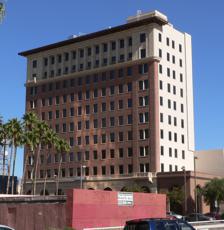
Building: Valley National Bank Building (Tucson, Arizona)
Country: United States of America
Year built: 1929
Skyscraper in Tucson, Arizona United States historic place Valley National Bank Building U.S. National Register of Historic Places Valley National Bank Building Location 2 East Congress Street, Tucson, Arizona 85701, US Coordinates 32°13′18″N 110°58′16″W / 32.22169°N 110.97104°W / 32.22169; -110.97104 Built 1929 Architect Percy A. Eisen Albert R. Walker NRHP reference No. 75608928 Added to NRHP July 29, 2003 The Valley National Bank Building is the oldest skyscraper in Tucson, Arizona . It was built in 1929 by Percy A. Eisen (1885–1946) and Albert R. Walker (1881–1958). It has housed administrative offices on the second floor. It has been listed on the National Register of Historic Places since September 12, 2003. History In March 1901, the Consolidated National Bank of Tucson acquired the bank site and properties adjoining on both sides from General Levi Howard Manning. The pre-existing bank, designed by Henry Trost , was too small, so it was demolished to make way for a new bank. This second bank proved to be too small, and an expansion began in 1917 at the cost of $100,000, in the Corinthian style of architecture common for banks of the era. In 1928 Consolidated National set out to build Tucson's first skyscraper, which opened in 1929 for the then-staggering cost of $1 million. It opened with 3,000 safety deposit boxes, a testament to the expense of the building and the increasing wealth of Tucsonans. In 1935, Phoenix-based The Valley Bank and Trust bought Consolidated National to form Valley National Bank of Arizona . The Consolidated National Bank Building expresses the taste of the building's patrons and the bank's owners, who were some of Tucson's most prominent businessmen. The building was the setting for some scenes of the 1956 film A Kiss Before Dying , which was filmed in Tucson. Bank One acquired Valley National Bank in 1993, and Chase , which bought Bank One in 2004, maintained a bank branch in the structure until it closed on December 6, 2023. Architecture The building's facade extends 127 feet along Stone Avenue and 65 feet along Congress Street in downtown Tucson. The building has 10 stories, consisting of a three-part vertical block with basement; the high first story banking offices include a mezzanine and offices above. Fireproof steel frame and poured concrete megaliths form the structure's exterior. The Valley National Bank Building's design is considered a very late example of influences from the 1893 Columbian Exposition , held in Chicago. This exposition showcased many eclectic revival styles with an eye for historical accuracy, including the Italian Renaissance Revival style of this building. Further adding to this influence are the interior decorations and murals, such as a floral motif in the bank branch which depicted America as the "New Eden", small murals on the ceiling of the lobby depicting manifest destiny painted by Anthony Heinsbergen , a muralist from Los Angeles. The building is faced with brick and cream terra cotta on its north and west sides. The top tier is capped by a classic cornice and an Italianate hatched overhang painted brown. The roof overhang includes sections featuring a black-and-red geometric motif inspired by Southwest Native American design. The bank lobby itself includes walls originally painted a grey-green color. The ceiling on the bank level is coffered, with beams carved in a floral motif. A geometric neoclassical motif adorns the ceiling murals and beams, colored in red, rose, green, blue and solid gold leaf. The mezzanine floor, which has always belonged to the bank, includes three rooms. One was the director's office for T. N. McCauly, with walls of polished Bataan mahogany. Another room was originally designed to cater to women, with wicker furnishings; it still maintains two original crystal chandeliers. Annex One building abuts the Valley National Bank Building. A three-story structure was erected in 1912, which became an annex upon its 1953 renovation and received further changes in 1960. The annex features concrete panels and terrazzo tile. Upper floors. Lower floors. References